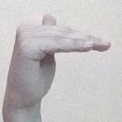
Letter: khaa